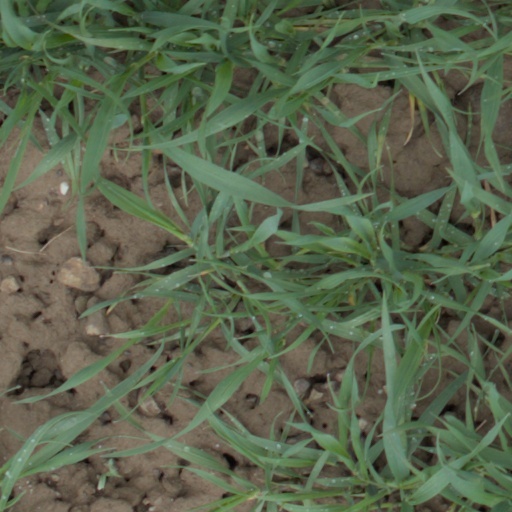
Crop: wheat